Barbara (singer)

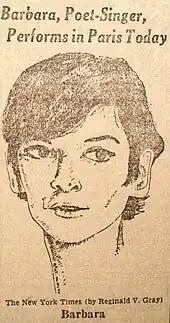
"The New York Times" portrait of Barbara by Reginald Gray

A tall person, Barbara dressed in black as she sang melancholy songs of lost love. From 1950 to 1951, after her father's desertion of her family, she lived in Brussels, where she became part of an active artistic community, before visiting Charleroi, where she befriended many artists. Her painter and writer friends took over an old house, converting it into workshops and a concert hall with a piano where she performed the songs of Édith Piaf, Juliette Gréco and Germaine Montero. However, her career evolved slowly and she struggled constantly to eke out a living.